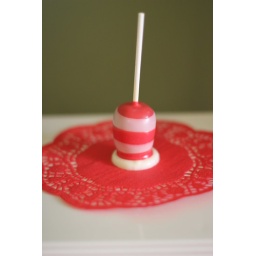
Dr Seuss cat in the hat cake ball